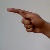
The image shows a hand gesture representing the letter 'G' in Indian Sign Language.